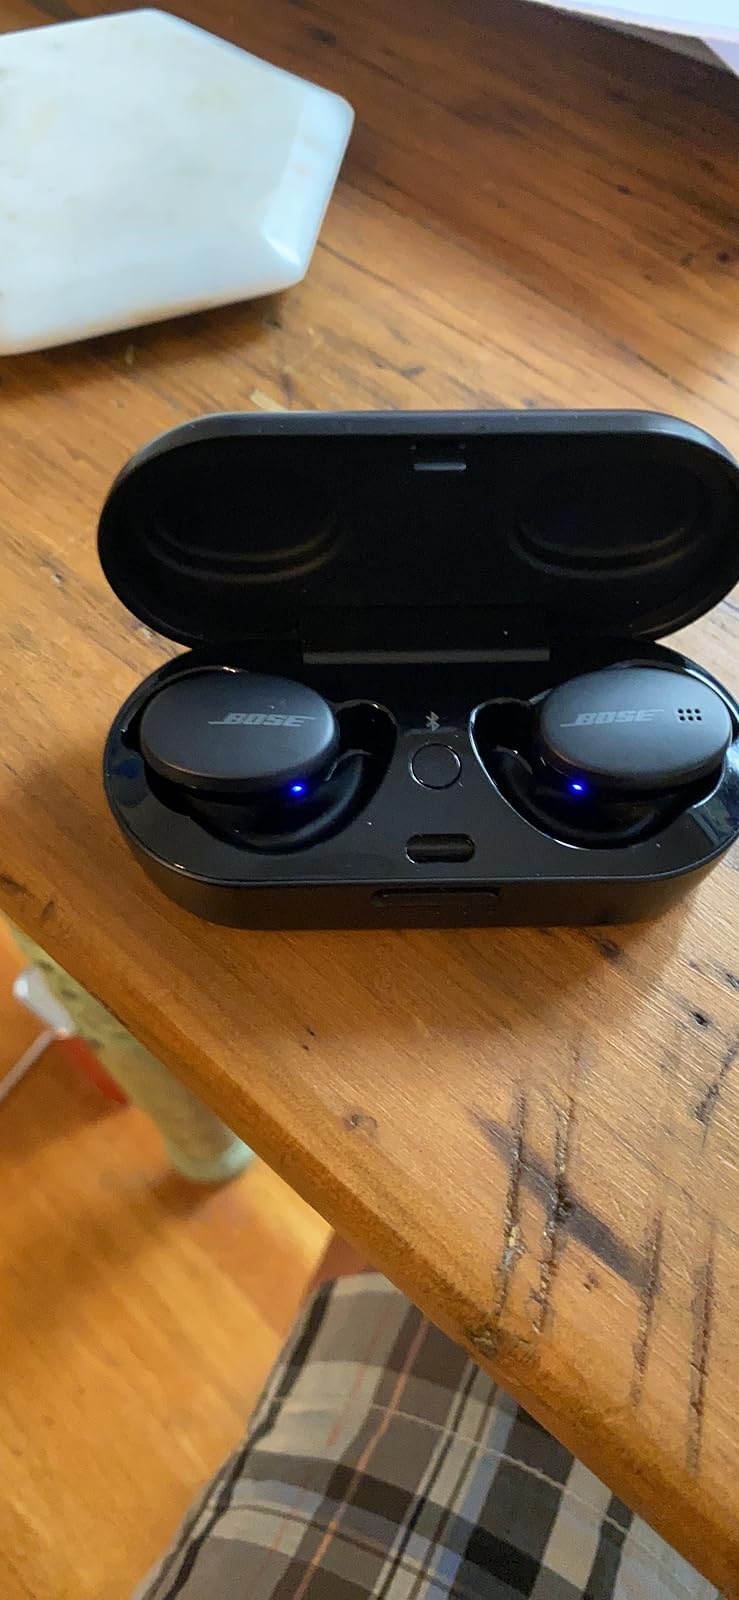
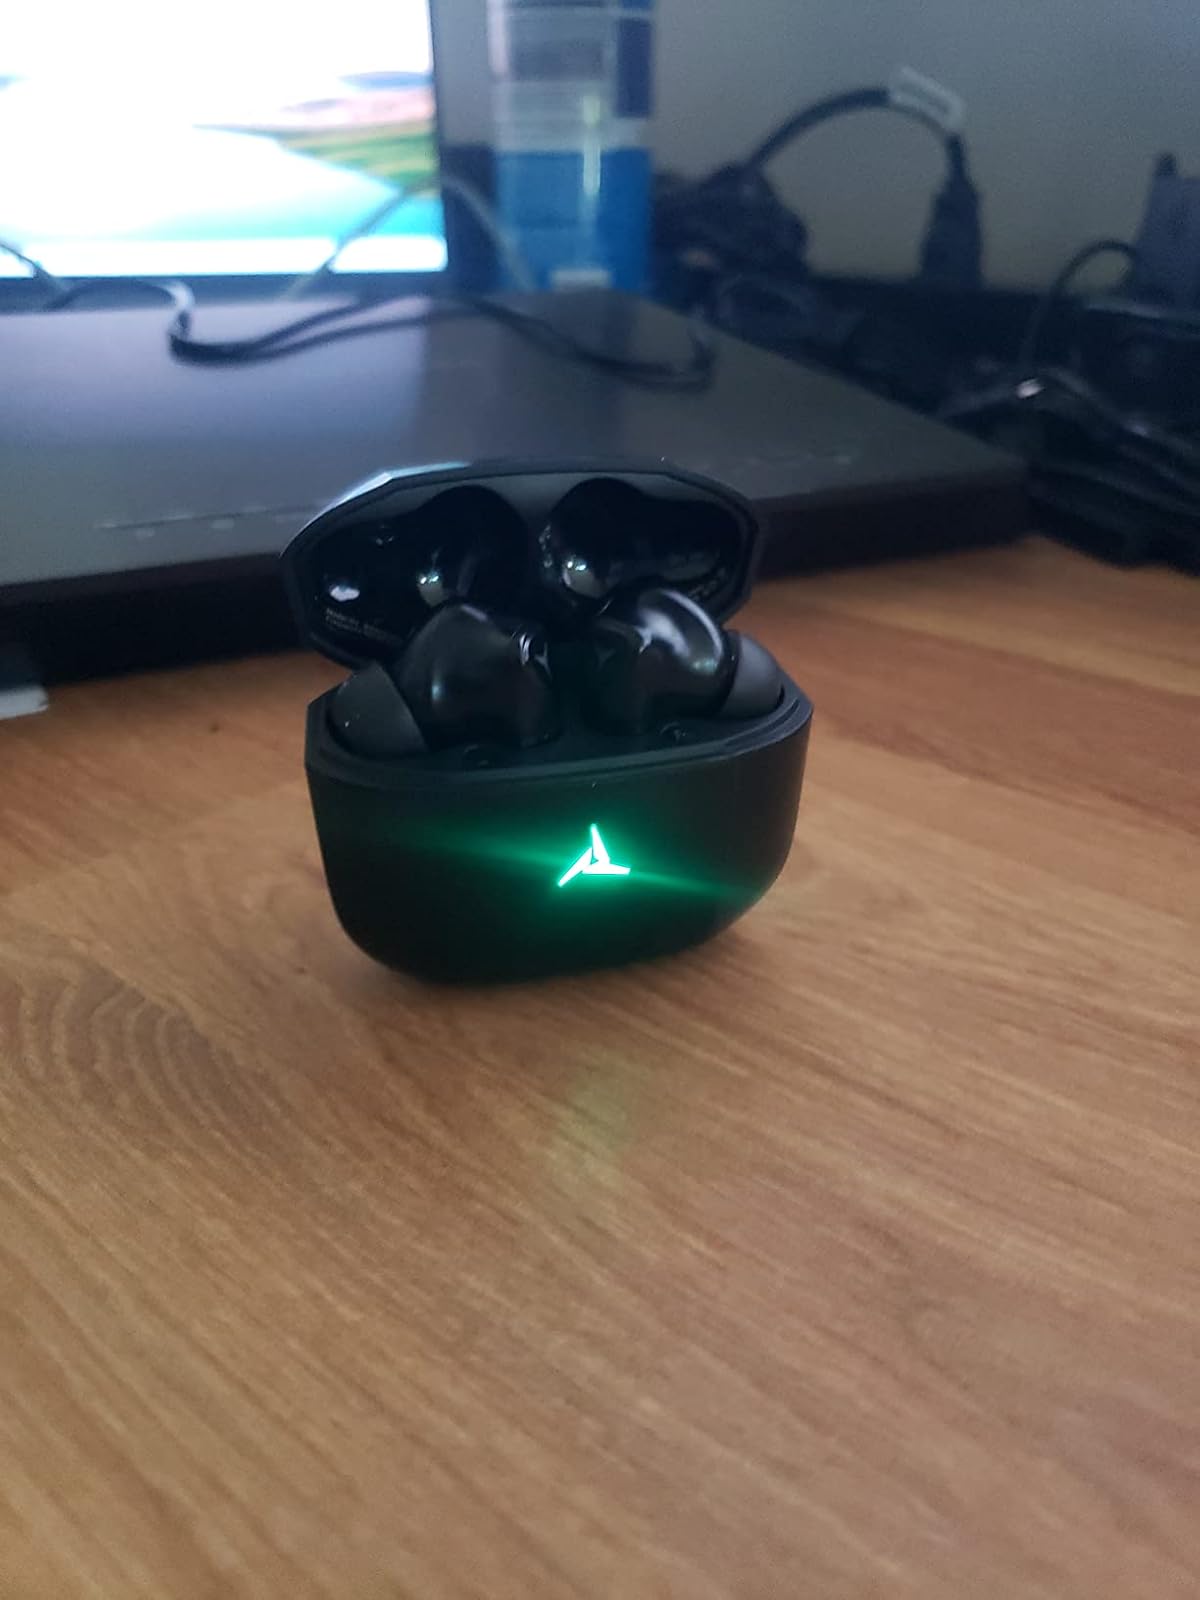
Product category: earbuds
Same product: no